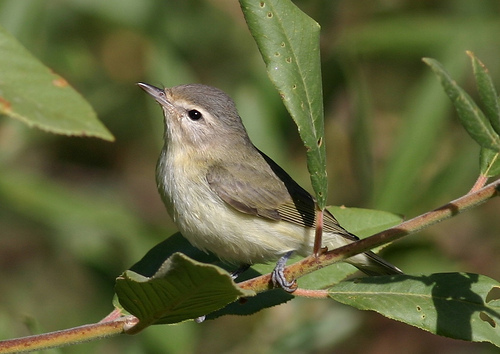
with soft, earthy toned feathers and beady eyes, this bird also sports a short, straight beak.
this is a bird with a yellow belly and eyebrow and a grey head and back.
this bird is brown in color with a small black beak and light brown eye ring.
a small bird with a short beak, a white belly, and a grey body.
a bird with a gray crown and wings with a light grayish yellow belly.
this bird has a brown back and a lighter tan underbelly with black round eyes.
this is a small bird with a grey body and mostly white breast.
this tiny little bird is a soft grayish brown with a relatively short bill, and striped tarsus and feet.
this bird has a light brown chest and abdomen with darker brown wings and head.
this bird has brown crown with tan belly and brown secondaries.
Species: Warbling Vireo